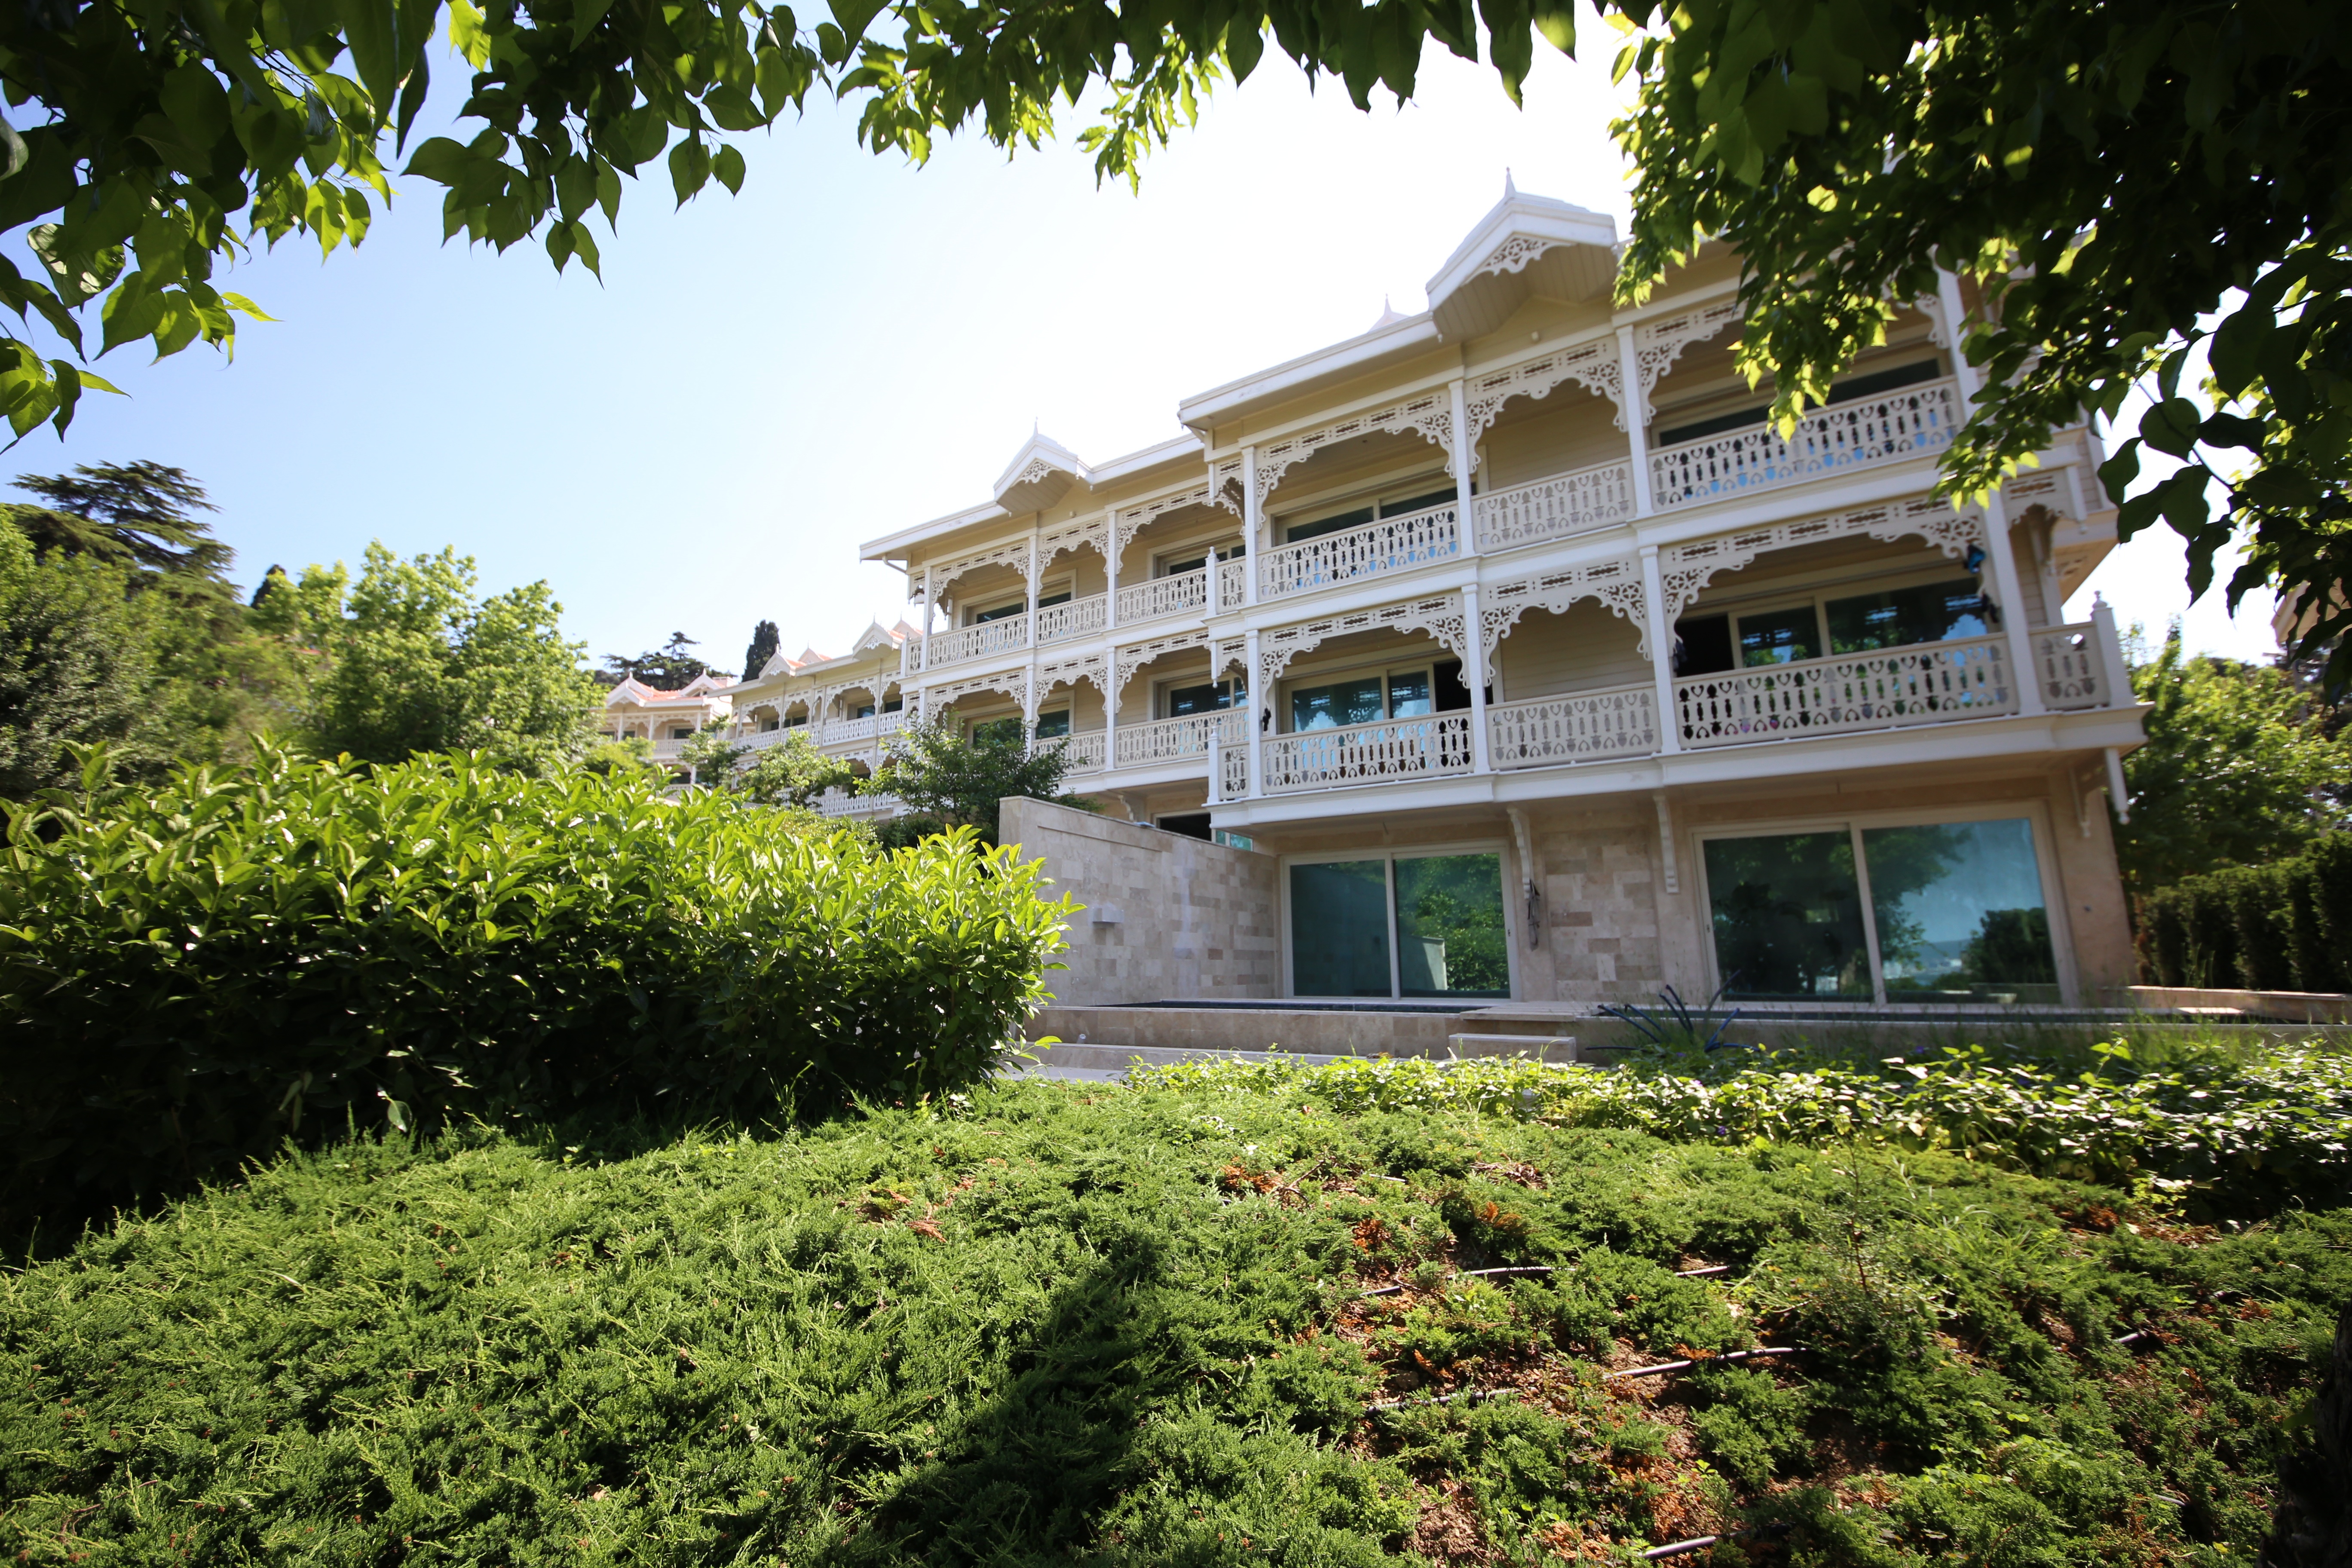
villa, mansion, house, building, palace, home, property, garden, courtyard, resort, plantation, estate, condominium, neighbourhood, residential area